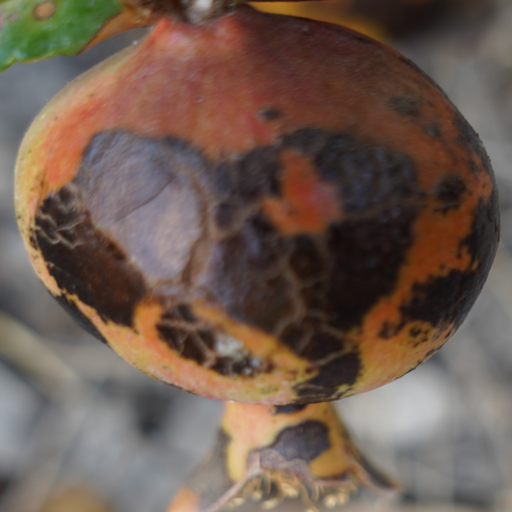
Label: Colletotrichum spp